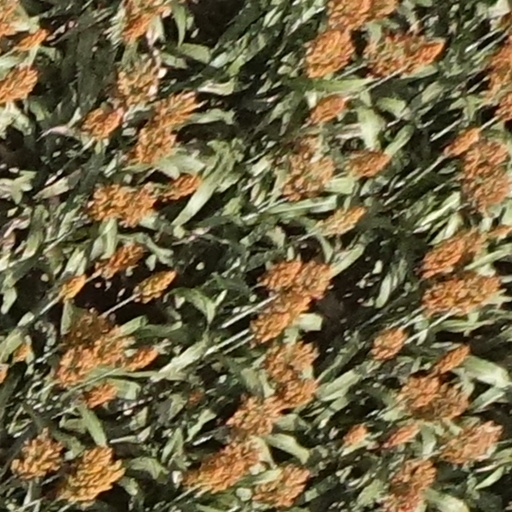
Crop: sorghum